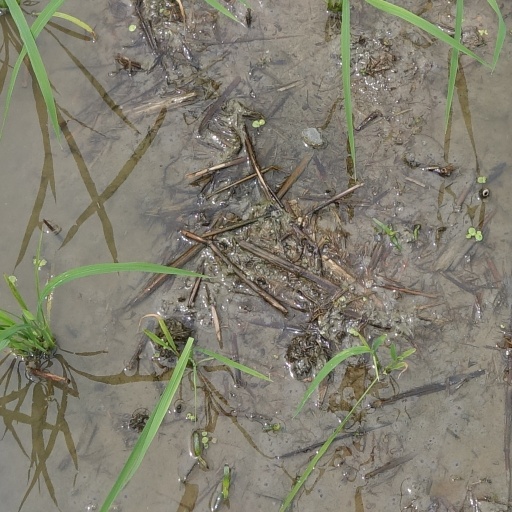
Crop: rice